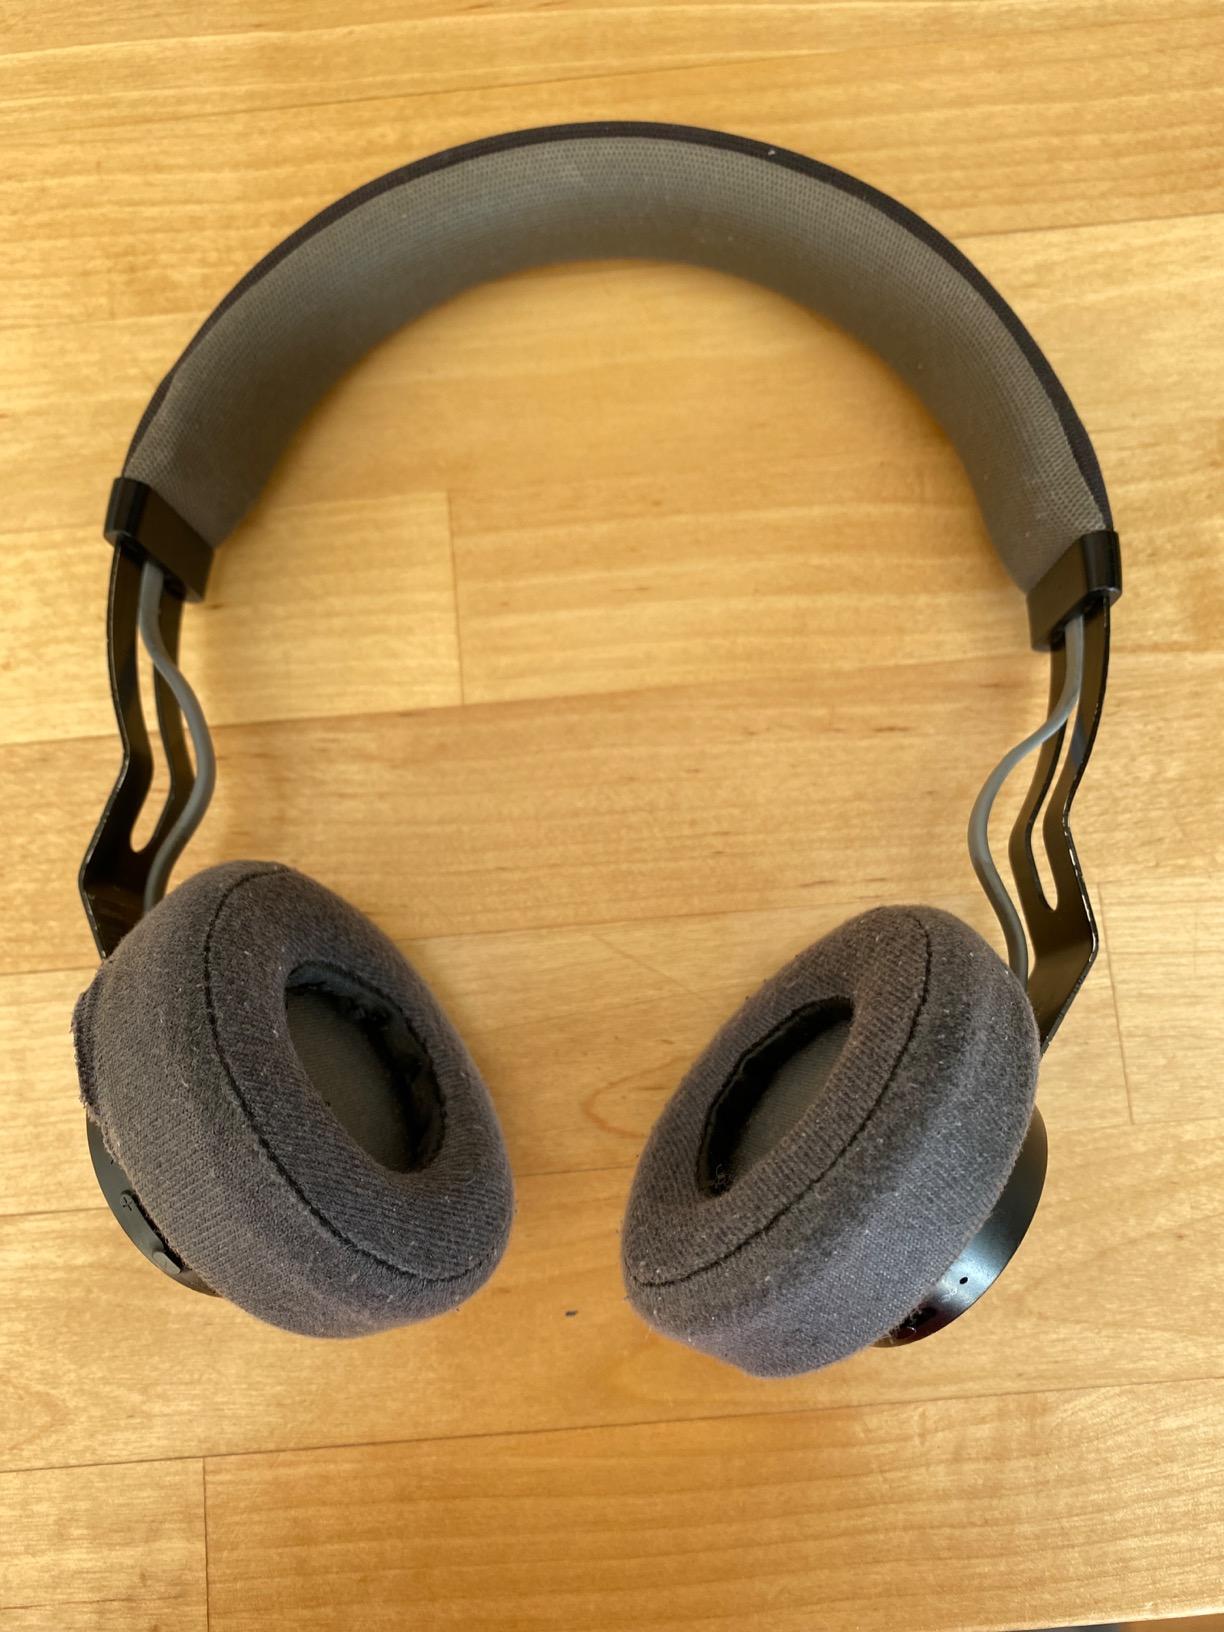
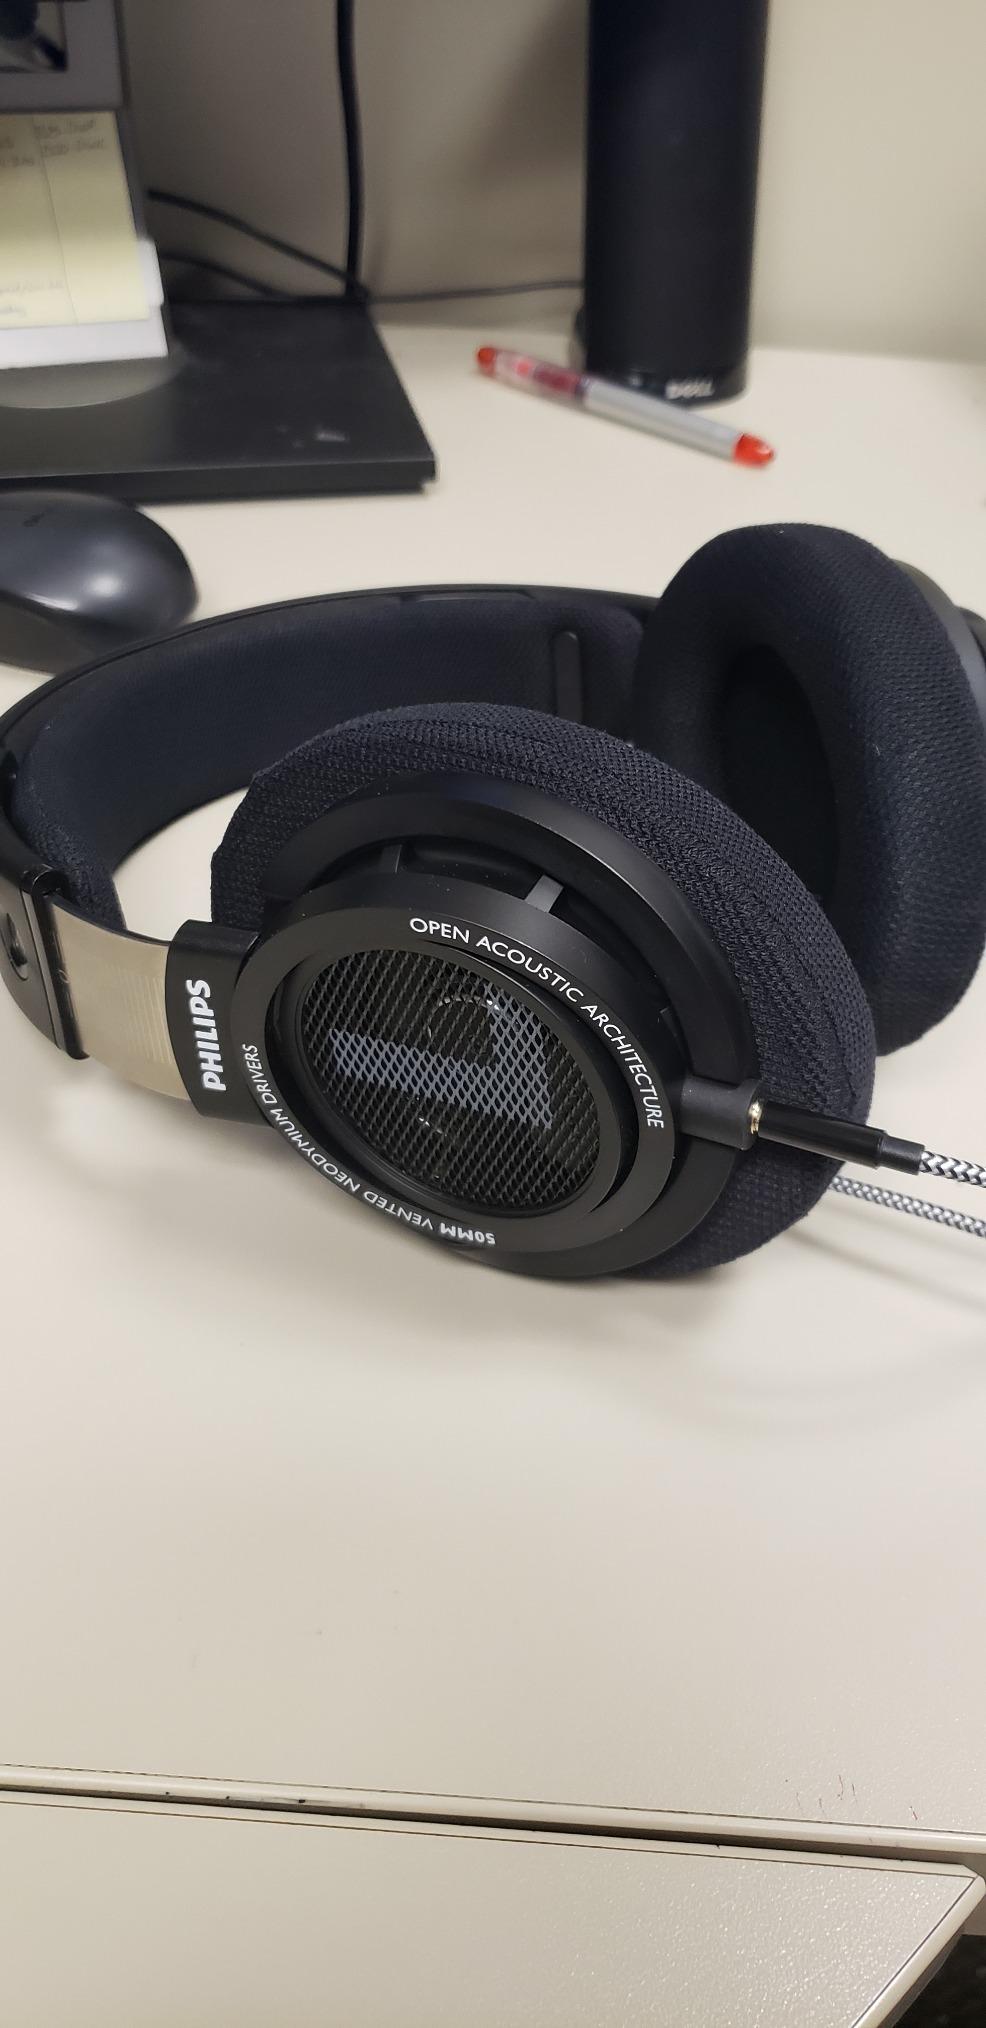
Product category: headphones
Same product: no